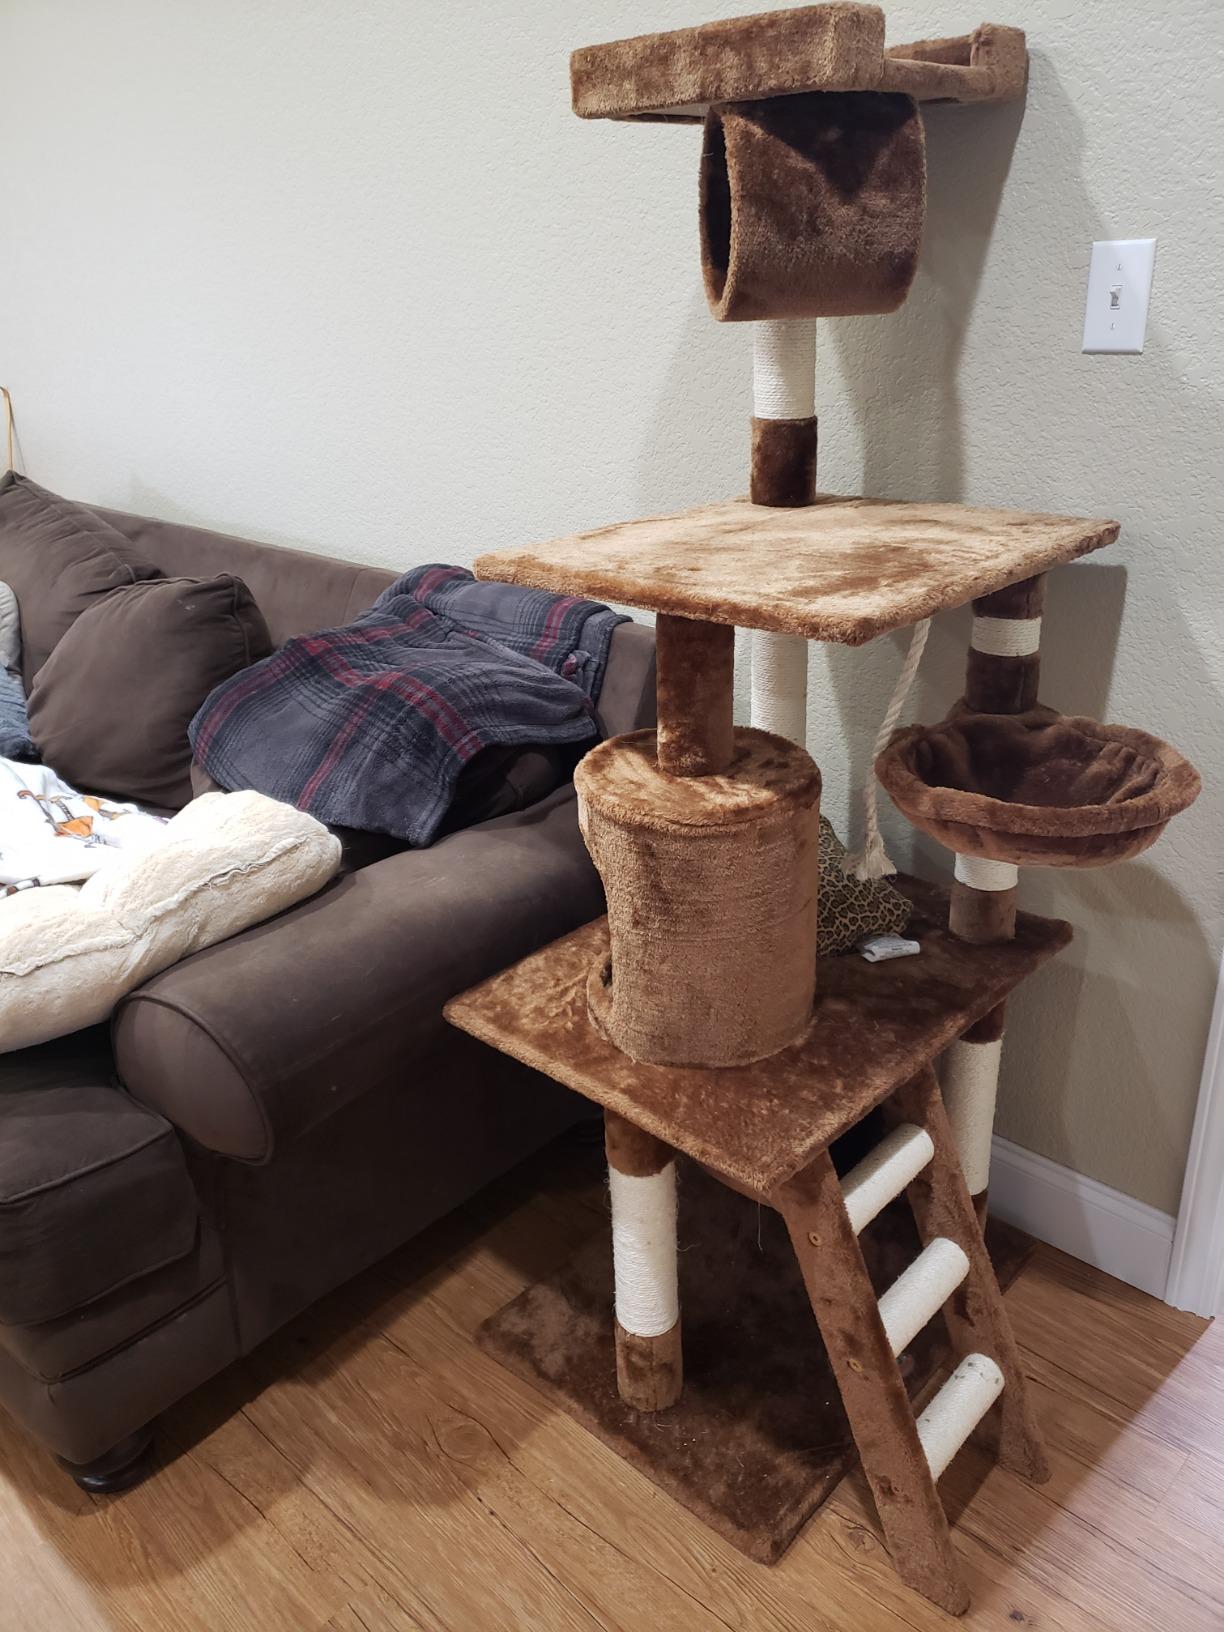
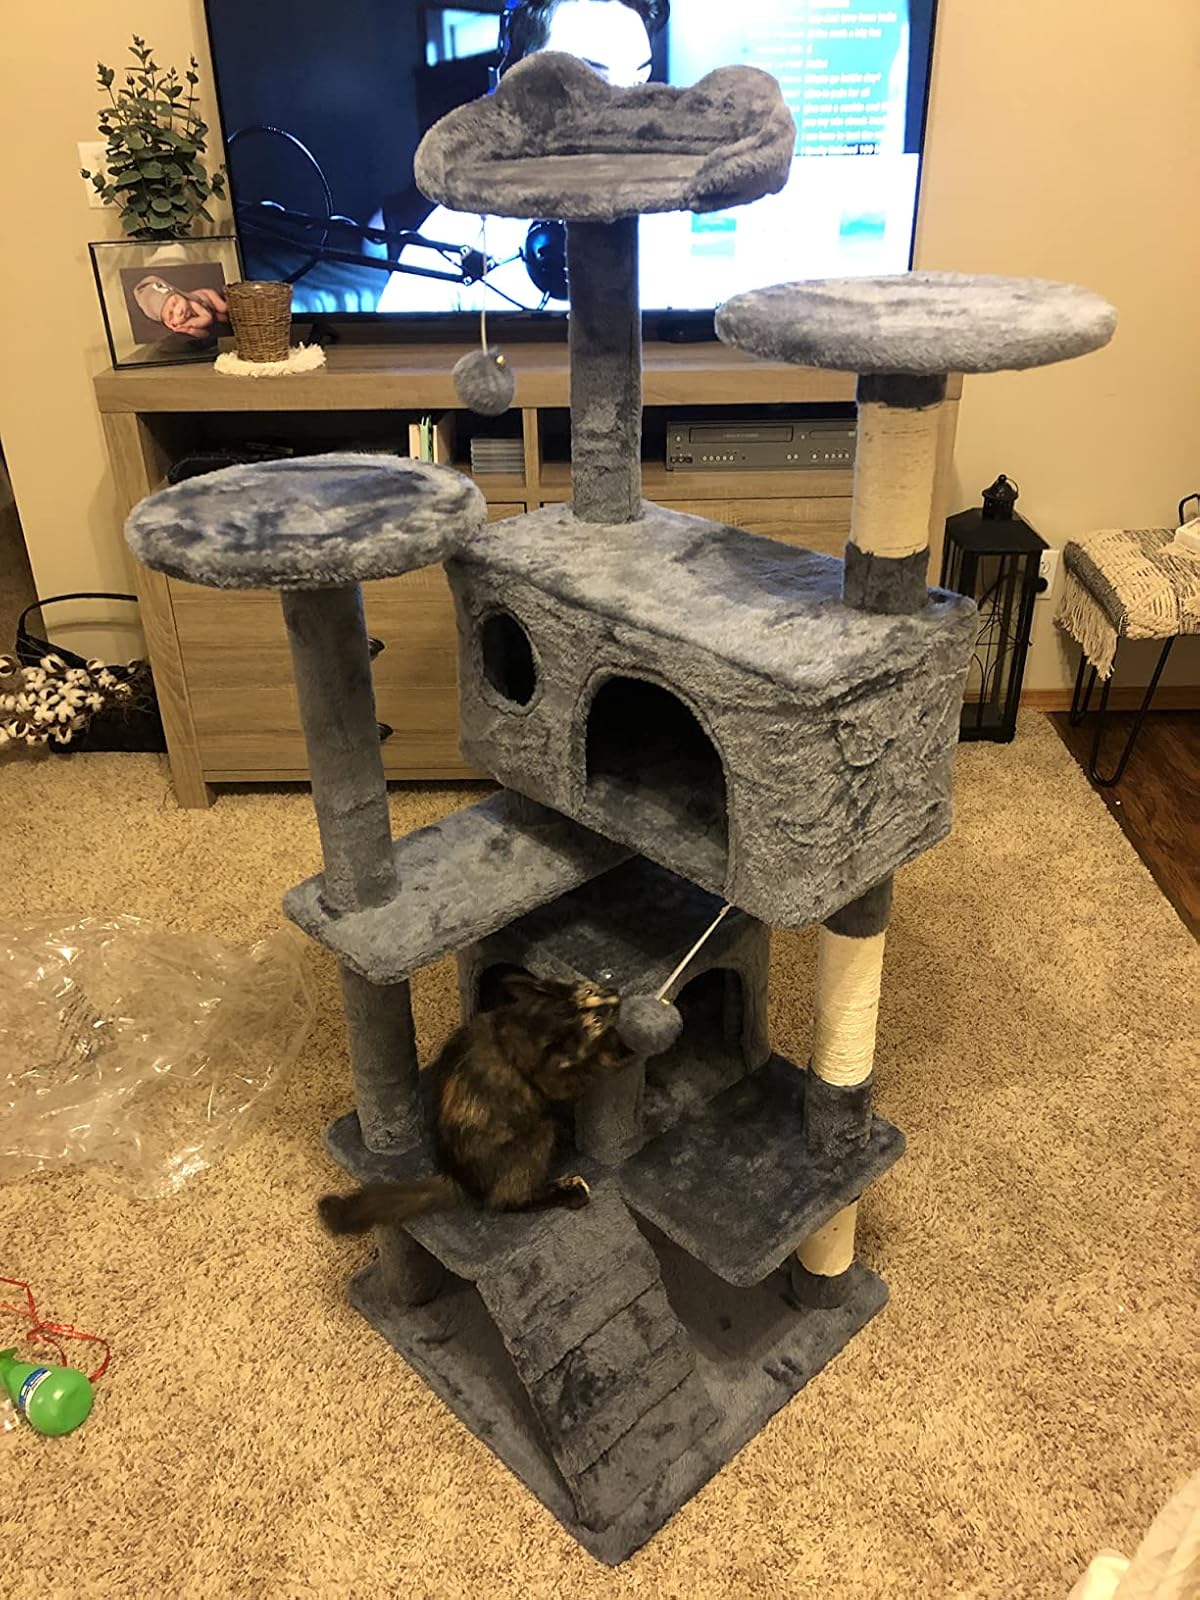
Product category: items_cat tree
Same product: no